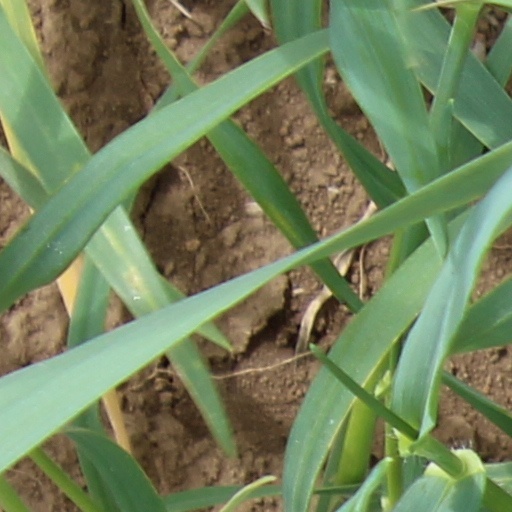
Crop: wheat